Andrey Nitchenko

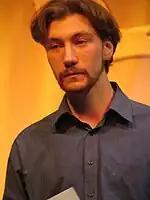
Andrey Nitchenko

Andrey Nitchenko grew up in Inta (Komi Republic, USSR). He finished the Philological faculty of the Syktyvkar University, then he studied as a postgraduate in Yaroslavl. His poetical works were published in the most authoritative poetical periodicals of Russia, such as "Arion", "Novy Mir", "Literaturnaya Gazeta" etc.